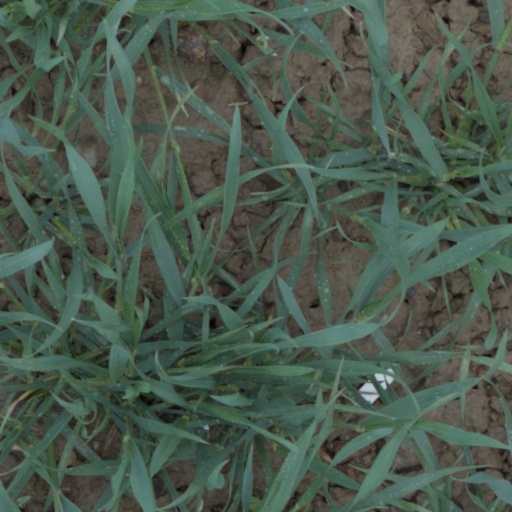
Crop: wheat